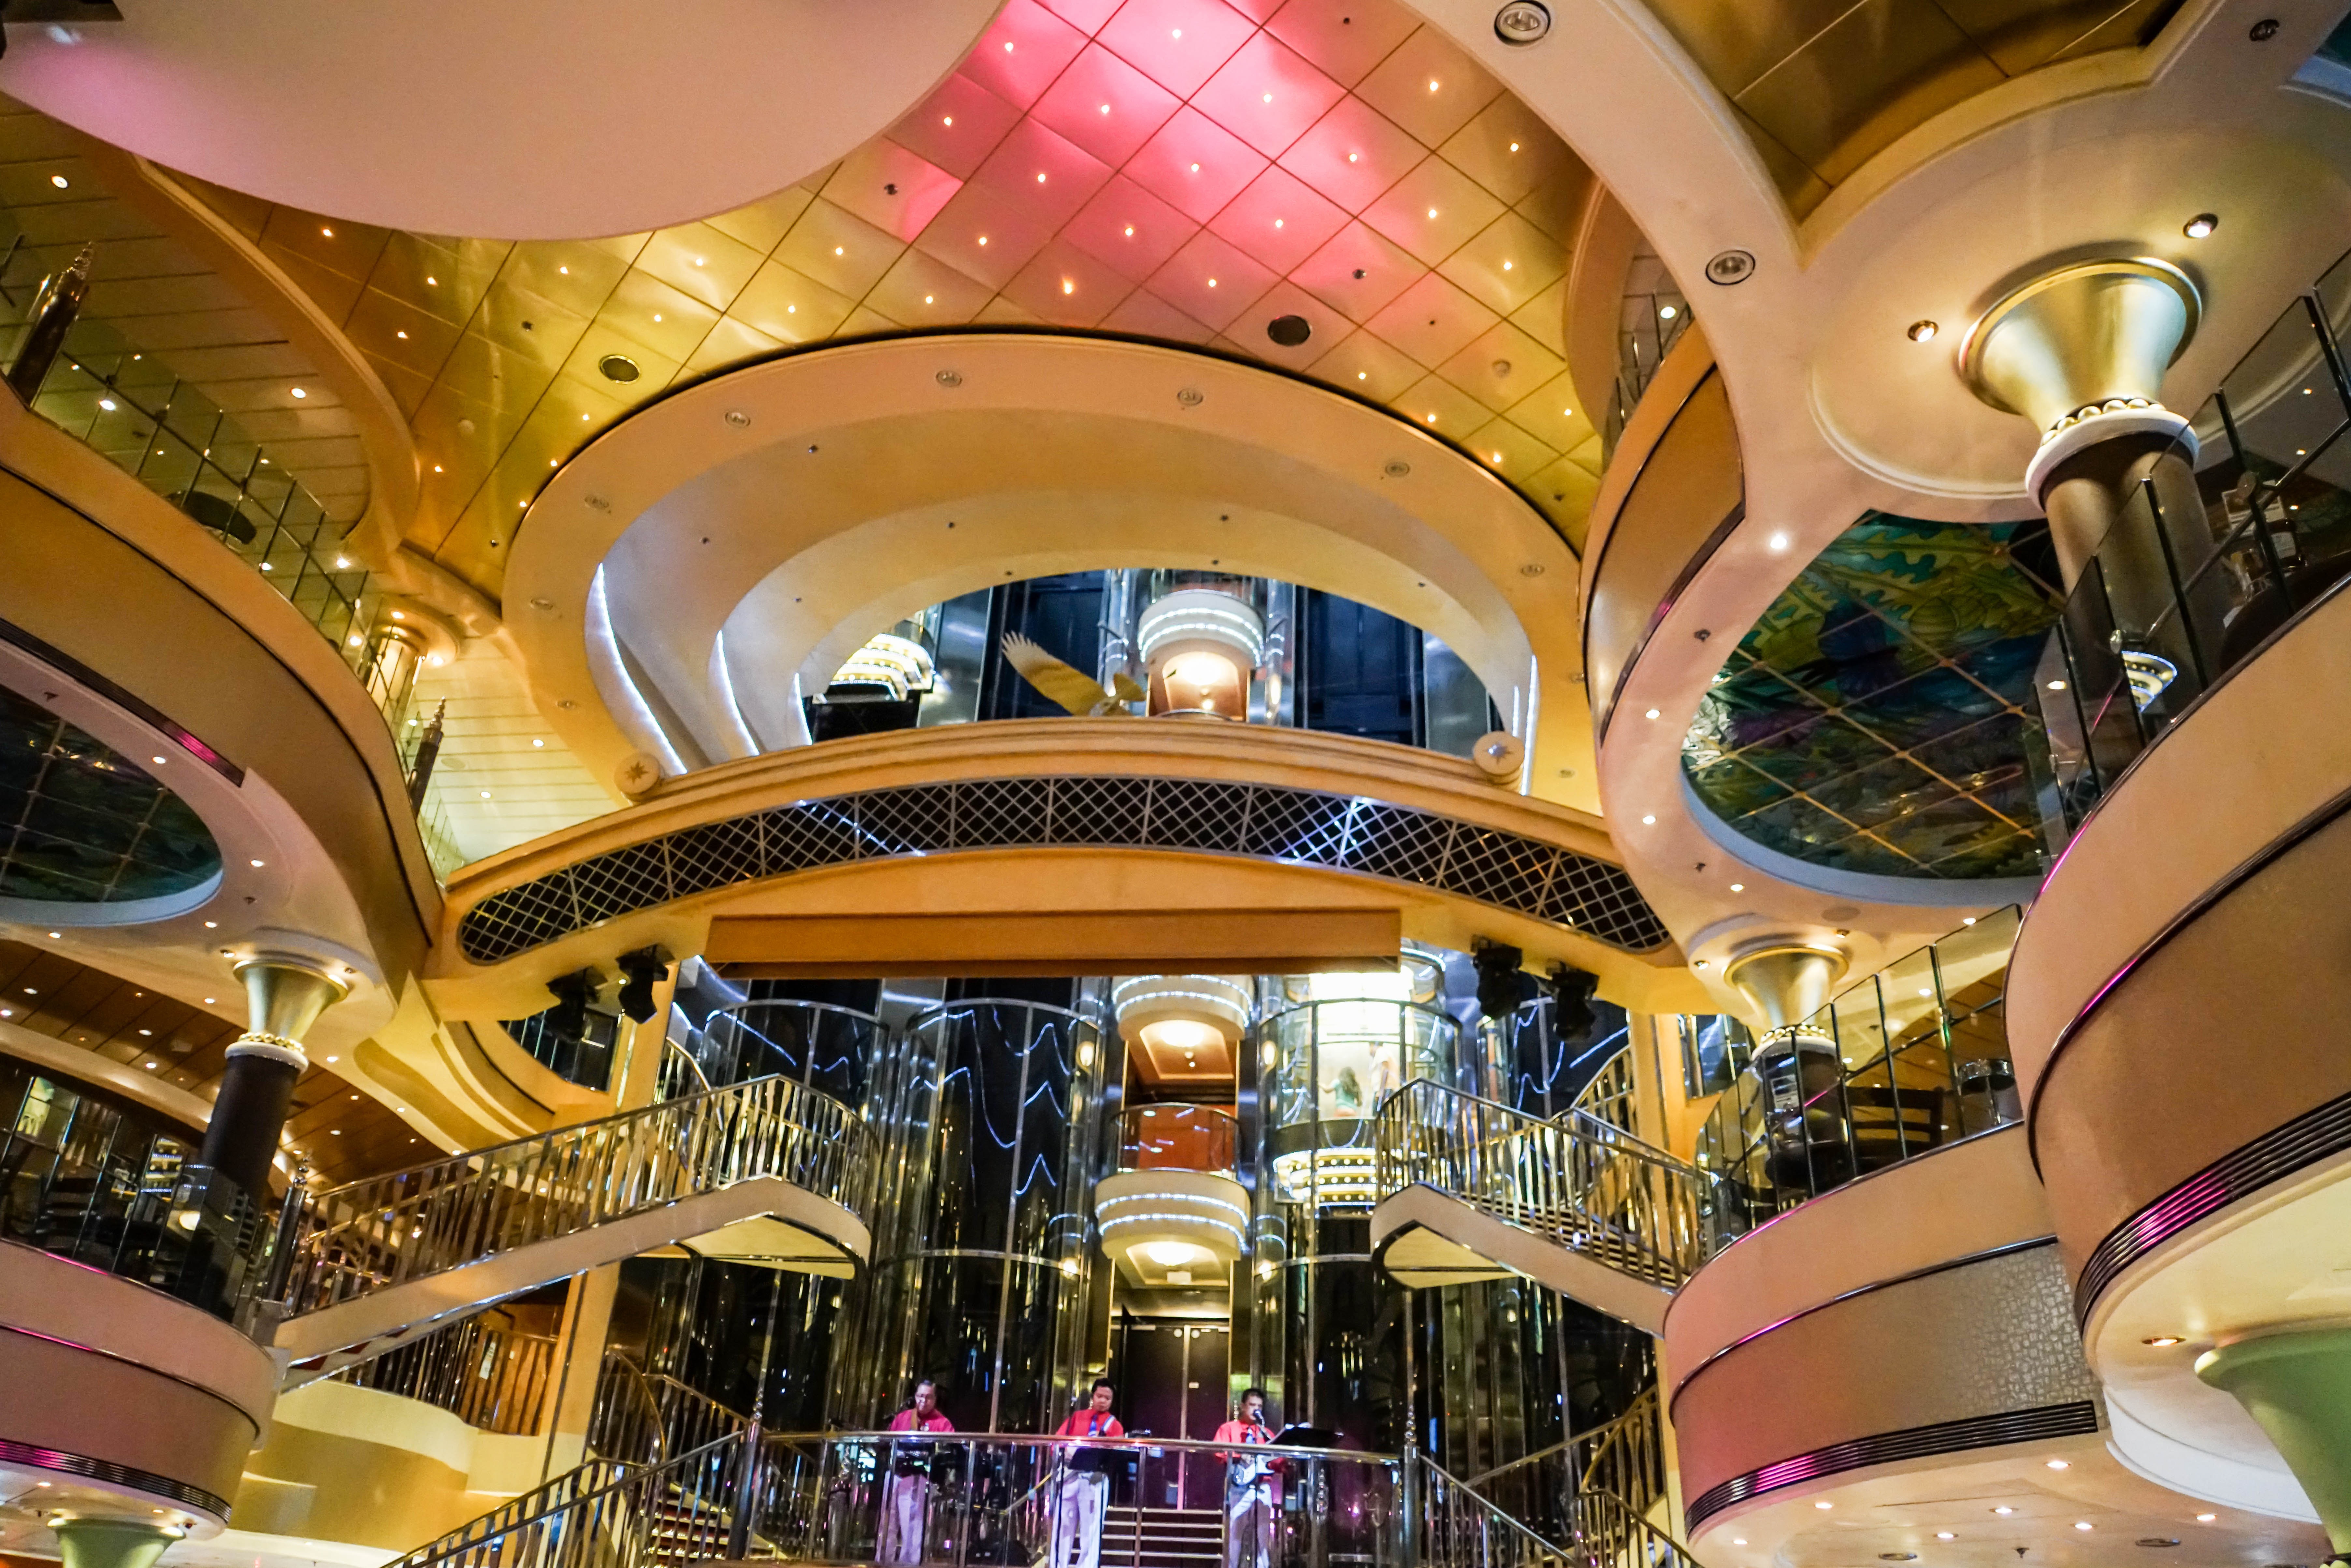
architecture, building, vacation, travel, journey, indoor, holiday, tourism, interior design, luxury, resort, lobby, cruise ship, retail, shopping mall